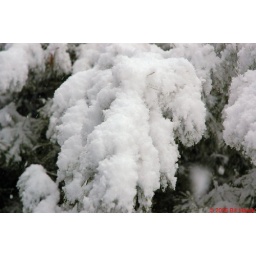
pine tree in back yard snow 020806